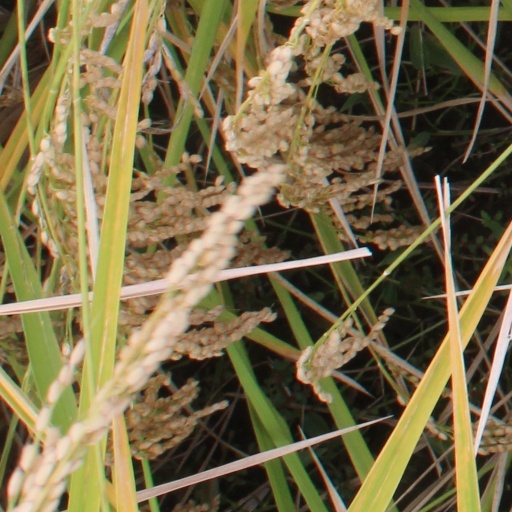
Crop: rice